History of Transylvania

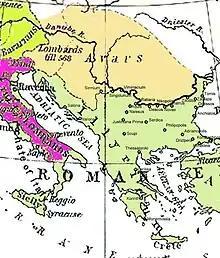
The Avar Khaganate around 582–612

After Attila's death, the Hunnic empire disintegrated. In 455 the Gepids (under king Ardarich) conquered Pannonia, allowing them to settle for two centuries in Transylvania. The Gepids secured their rule by attacking and ravaging their neighbors' territories and creating military border zones, while themselves remaining in Transylvania proper, surrounded by hard terrain. On one occasion in 539, cooperating with the Franks they crossed the Danube and devastated Moesia, killing "magister millitum" Calluc. They weren't this lucky with the Ostrogoths, who first routed the united forces of Gepids, Suebians, Scirians and Sarmatians at the Battle of Bolia, than at the Battle of Sirmium. King Thraustila lost the city and his successors failed to recapture even after Theodoric's death. After a long decline, Gepidia finally fell to the joint invasion of the Avars and Lombards in 567. Very few Gepid sites (such as cemeteries in the Banat region) after 600 remain; they were apparently assimilated by the Avar empire.